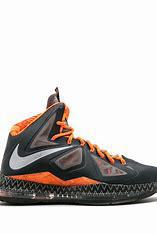
Brand: Nike
Model: Lebron 10